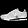
Label: Sneaker